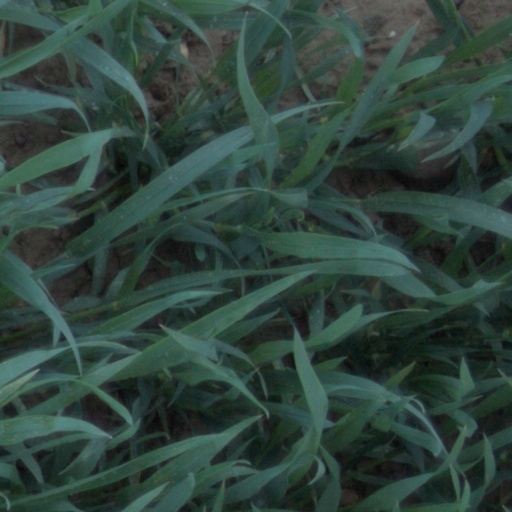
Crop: wheat